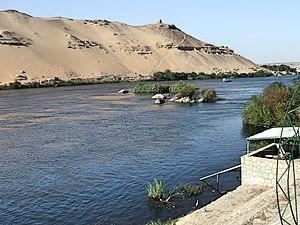
Rive occidentale du Nil à Assouan, Egypte This is an image with the theme ""Africa on the Move or Transport"" from: Egypt"